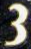
Number: 3